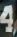
Number: 4